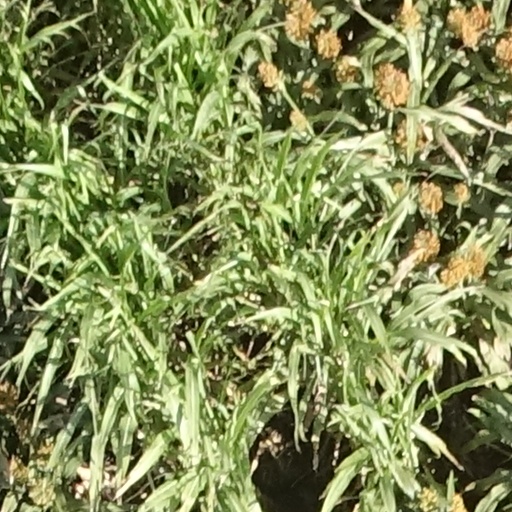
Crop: sorghum